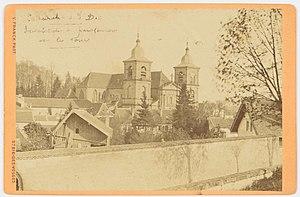
Victor Franck est un photographe français, né à Saint-Dié le 12 septembre 1852 et mort dans la même ville le 27 novembre 1907.
La cathédrale Saint-Dié de Saint-Dié-des-Vosges est une cathédrale catholique romaine située à Saint-Dié-des-Vosges, dans le département des Vosges. Elle forme avec l'église Notre-Dame de Galilée et le cloître qui les relie, un ensemble architectural remarquable, véritable groupe cathédral, riche d'apports successifs et de styles différents, mais unifié par une couleur caractéristique, celle du grès rose des Vosges.